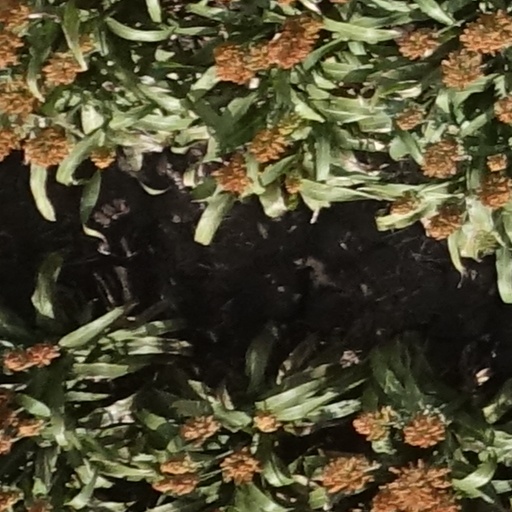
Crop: sorghum